Ponaryo Astaman

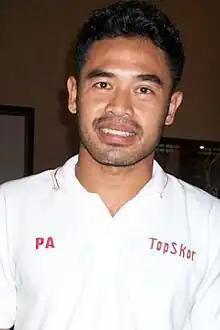
Astaman in 2011

Ponaryo Astaman (born 25 September 1979) is an Indonesian former professional football player. He was part of Indonesia national football team from 2003 until 2013. He was a captain for Indonesian football team. As a player, he already played for several clubs in Indonesia, such as PSM Makassar, Arema FC, Persija Jakarta, and Sriwijaya. He also played in Malaysia with Melaka TMFC in 2006.